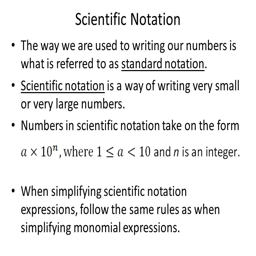
scientific notation the way we are used to writing our numbers is what is referred to as standard notation .